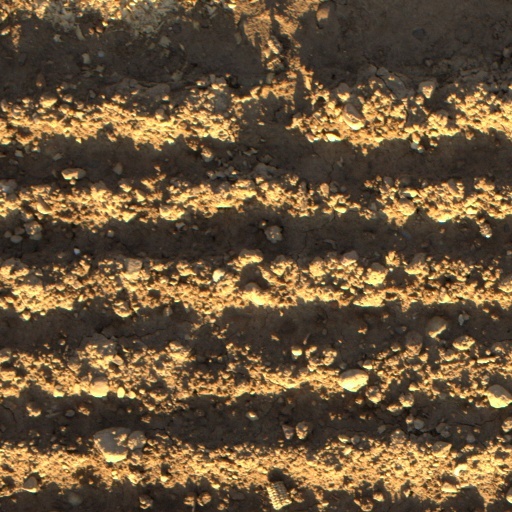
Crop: wheat